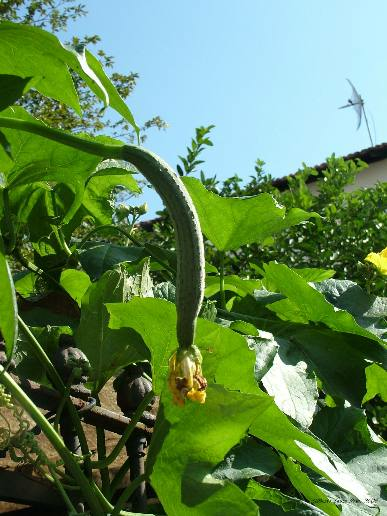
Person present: No